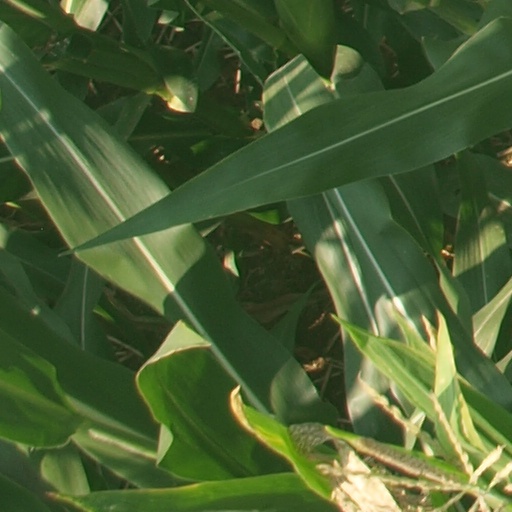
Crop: maize; corn